Moses Kimball

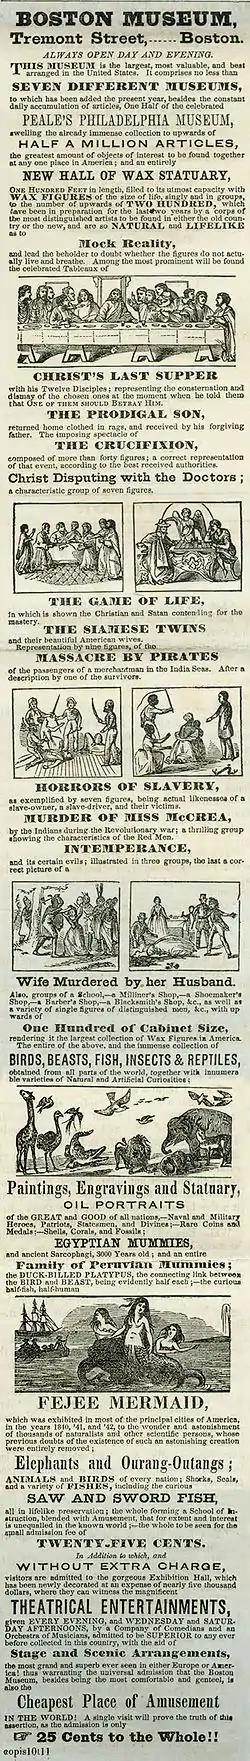
Newspaper advertisement for the Boston Museum, by Moses Kimball, from the Barre Patriot, Barre, Vermont, 15 September 1850.

Moses Kimball (October 24, 1809 – February 21, 1895) was an American politician, museum curator and owner, and showman. Kimball was a business rival and close associate of P. T. Barnum and public-spirited citizen of Boston, Massachusetts who represented the city in the Massachusetts General Court for several non-consecutive terms from 1851 and 1877 and made several runs for mayor.